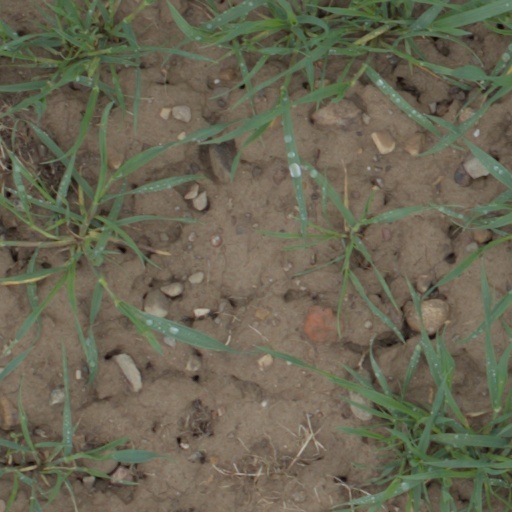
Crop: wheat